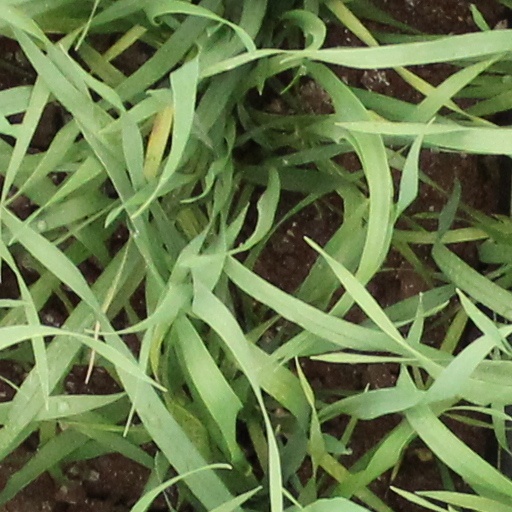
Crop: wheat